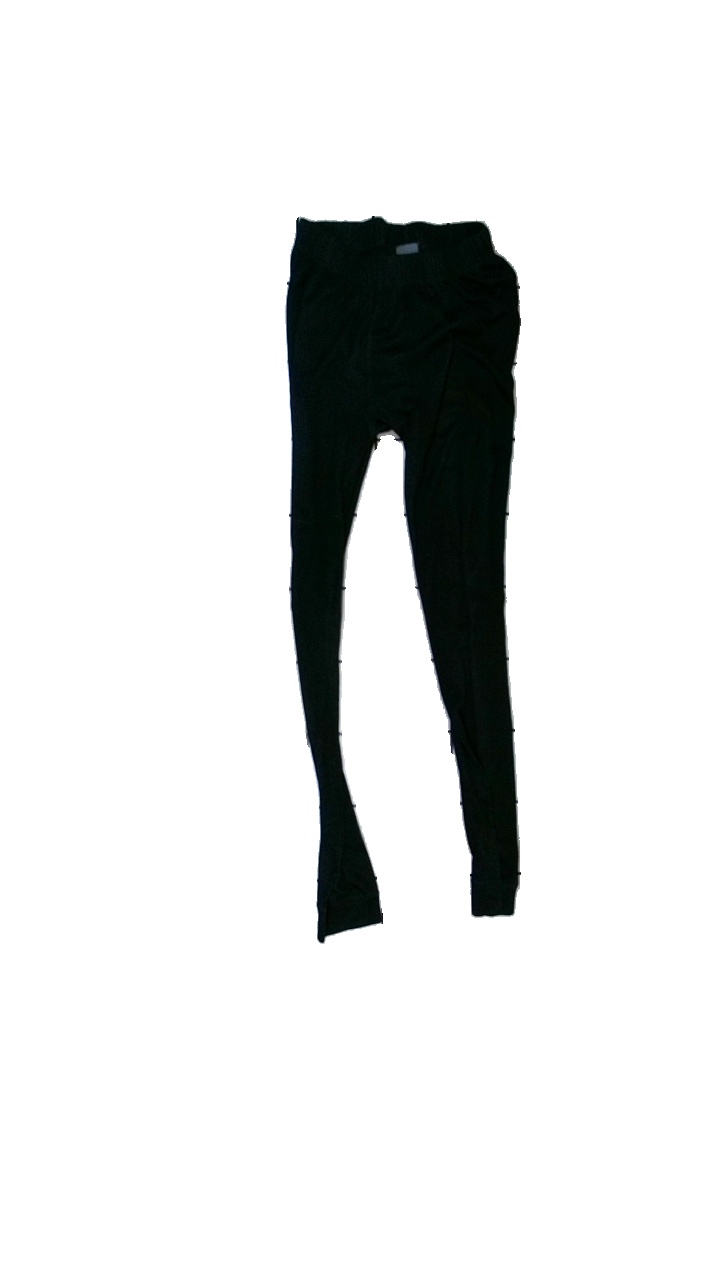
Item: Tights (Ladies)
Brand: Ivanhoe
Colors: Black
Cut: Regular, Tight
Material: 100% polyester
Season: All
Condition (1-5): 3
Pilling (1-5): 1
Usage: Export
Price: <50